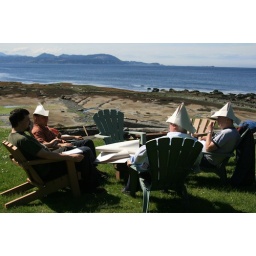
this is the stream I was in mostly. i however, refrained from paper hat wearing.